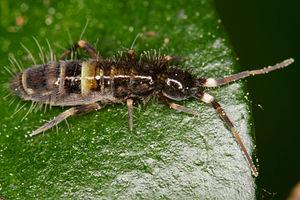
Orchesella cincta est une espèce de collembole d'Amérique du Nord et d'Europe.
Les Orchesellidae sont une famille de collemboles.